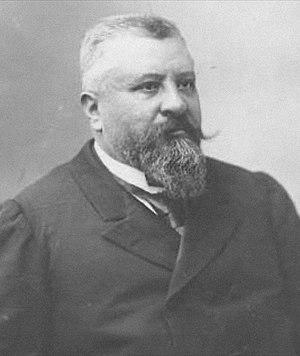
Le deuxième gouvernement Charles Dupuy est le gouvernement de la Troisième République en France du 30 mai 1894 au 25 juin 1894.
Charles Dupuy est un homme d'État français. Il occupe à plusieurs reprises la fonction de président du Conseil sous la IIIᵉ République, entre 1893 et 1899. Il est également président de la Chambre des députés de 1893 à 1894.
Le premier gouvernement Charles Dupuy est le gouvernement de la Troisième République en France du 4 avril 1893 au 26 novembre 1893.
Le cinquième gouvernement Charles Dupuy est le gouvernement de la Troisième République en France du 18 février au 12 juin 1899. À la suite de l'élection d'Émile Loubet, Dupuy conserve tous les ministres du gouvernement précédent.